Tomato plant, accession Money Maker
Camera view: tilt-top (135 deg); turntable rotation: 180 degrees
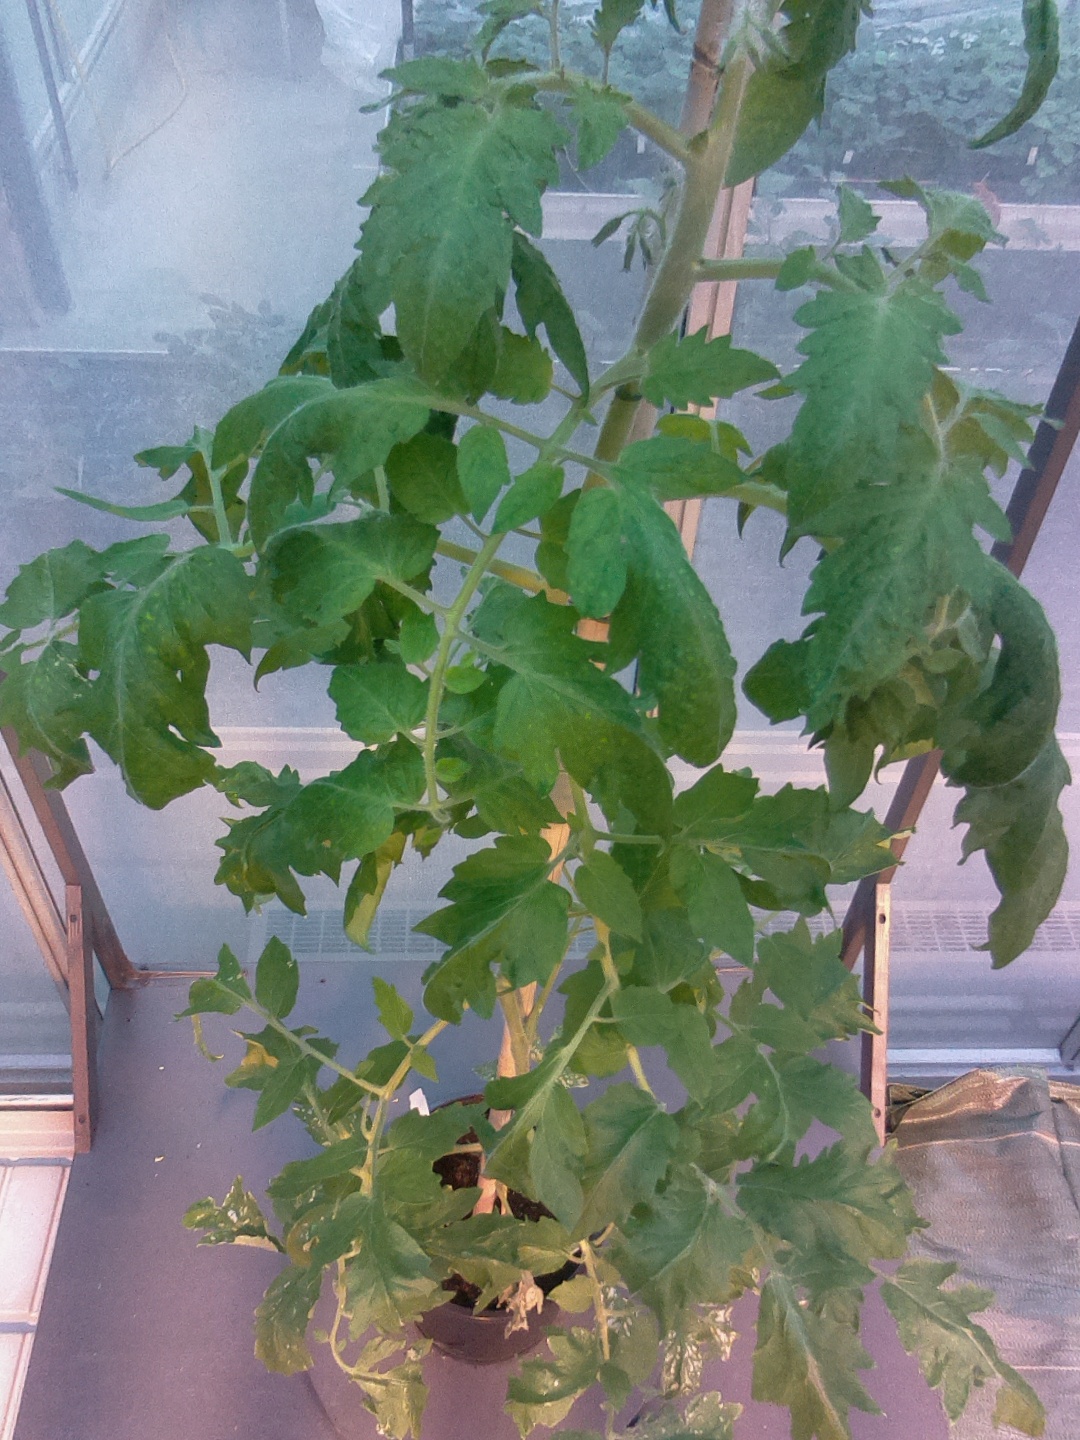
BBCH growth stage 59: 9 or more inflorescences visible